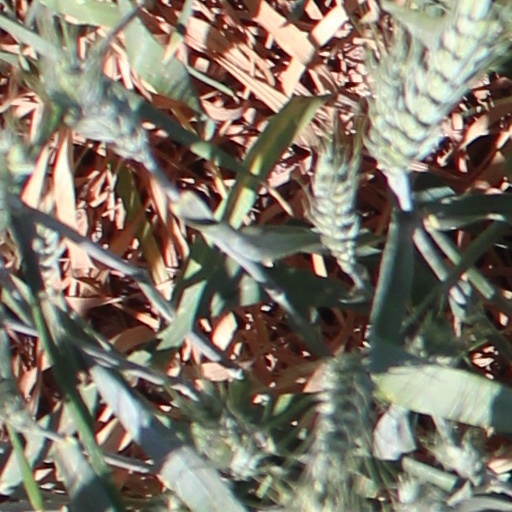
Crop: wheat